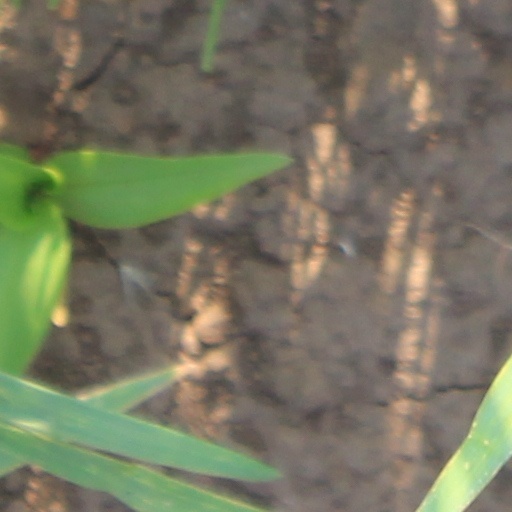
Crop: wheat